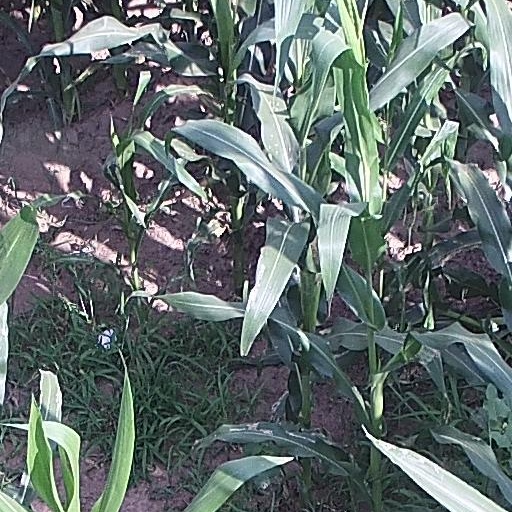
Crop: maize; corn